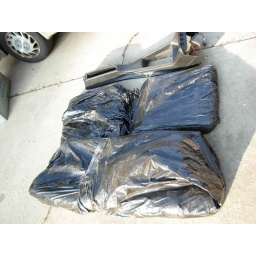
1980 AMC AMX Spirit rear seats in plastic from 1994-2009